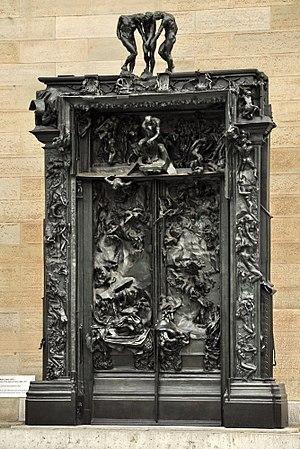
Auguste Rodin, né à Paris le 12 novembre 1840 et mort à Meudon le 17 novembre 1917, est l'un des plus importants sculpteurs français de la seconde moitié du XIXᵉ siècle, considéré comme un des pères de la sculpture moderne.
La Porte de l'Enfer est un groupe de sculpture monumentale du sculpteur français Auguste Rodin, qui constitua tout au long de sa vie son plus important travail et d'où furent extraites pendant plus de 30 ans ses plus fameuses sculptures individuelles dont le célèbre Penseur.
Combats esthétiques est le titre sous lequel ont été recueillis, en 1993, en deux gros volumes, les articles consacrés par l’écrivain Octave Mirbeau à la peinture et à la sculpture au cours de sa longue carrière de journaliste influent, capable de ruiner les réputations les mieux établies et de consacrer des artistes inconnus qui jettent sur les choses un regard neuf.